List of House of the Dragon characters

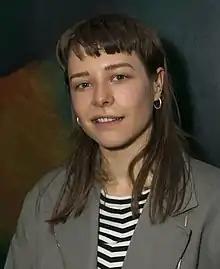
Emma D'Arcy

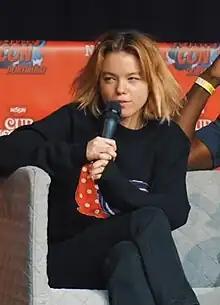
Milly Alcock

Rhaenyra Targaryen (portrayed by Emma D'Arcy as an adult and by Milly Alcock as a teenager) is the disputed Queen of the Seven Kingdoms. She is the daughter of King Viserys I Targaryen and Queen Aemma Arryn, and the wife of Ser Laenor Velaryon and later her uncle Prince Daemon Targaryen. She is the mother of Prince Jacaerys, Prince Lucerys, and Prince Joffrey Velaryon through her lover Ser Harwin Strong and Prince Aegon "the Younger", Prince Viserys, and the stillborn Princess Visenya Targaryen through her second husband Daemon. She is a dragonrider who is bonded to the dragon Syrax. She is also the childhood friend of Lady Alicent Hightower, with them having grown up together in the Red Keep. Following the death of Aemma and Rhaenyra's infant brother Prince Baelon Targaryen, Rhaenyra is made heir to the Iron Throne and Viserys informs her of King Aegon the Conqueror's dream regarding the "Prince That Was Promised". Rhaenyra personally selects Ser Criston Cole to join her father's Kingsguard and he becomes her royal protector. She also retrieves the deceased Baelon's dragon egg that was stolen by Daemon, who sought his brother's attention after he lost his inheritance to Rhaenyra. She is distraught after learning of her father's marriage to Alicent and grows concerned after she gives Viserys a son, Prince Aegon Targaryen. After Daemon is victorious during the War for the Stepstones, he takes Rhaenyra into the streets of King's Landing at night where he seduces her but is unable to consummate their affair. A frustrated Rhaenyra later seduces Criston instead despite his reluctance and the fact that the Kingsguard are sworn not to sleep with anyone. When Alicent confronts her about the affair with Daemon, she denies it, but Criston later confesses which makes Alicent feel betrayed. After failing to find a husband so Viserys can have grandchildren to secure his bloodline, Rhaenyra agrees to marry Laenor as part of a political alliance with House Velaryon. Rhaenyra and Laenor come to an understanding that they will perform their royal duties together but that Laenor can continue his relationship with his male lover, Ser Joffrey Lonmouth, and Rhaenyra can continue her affair with Criston. However, Rhaenyra breaks off her affair with Criston who then kills Joffrey during their royal wedding feast. Ten years later, Rhaenyra's first three sons had all been fathered by her lover Ser Harwin Strong, with Laenor being their father legally so they remain legitimate. Rhaenyra attends the funeral of Lady Laena Velaryon at Driftmark but following an altercation that results in Lucerys partially blinding Alicent's son Prince Aemond Targaryen, Alicent attempts to have Lucerys' eye gouged out in return, and when refused, she wounds Rhaenyra. Rhaenyra reunites with Daemon and proposes marriage to strengthen her claim to the Iron Throne and Daemon helps fake Laenor's death which allows him to go into exile in Essos and Daemon and Rhaenyra soon get married. Following the death of Viserys and Aegon usurping the throne, Rhaenyra gives birth to the stillborn Princess Visenya Targaryen, and at the funeral, Ser Erryk Cargyll arrives with Viserys' crown which Daemon uses to crown Rhaenyra as the rightful Queen of the Seven Kingdoms. She sends her sons Jacaerys and Lucerys as envoys to ensure that House Stark, House Arryn, and House Baratheon keep their oaths to support Rhaenyra's claim to the Iron Throne, but Lucerys is soon killed by Aemond and his dragon Vhagar.